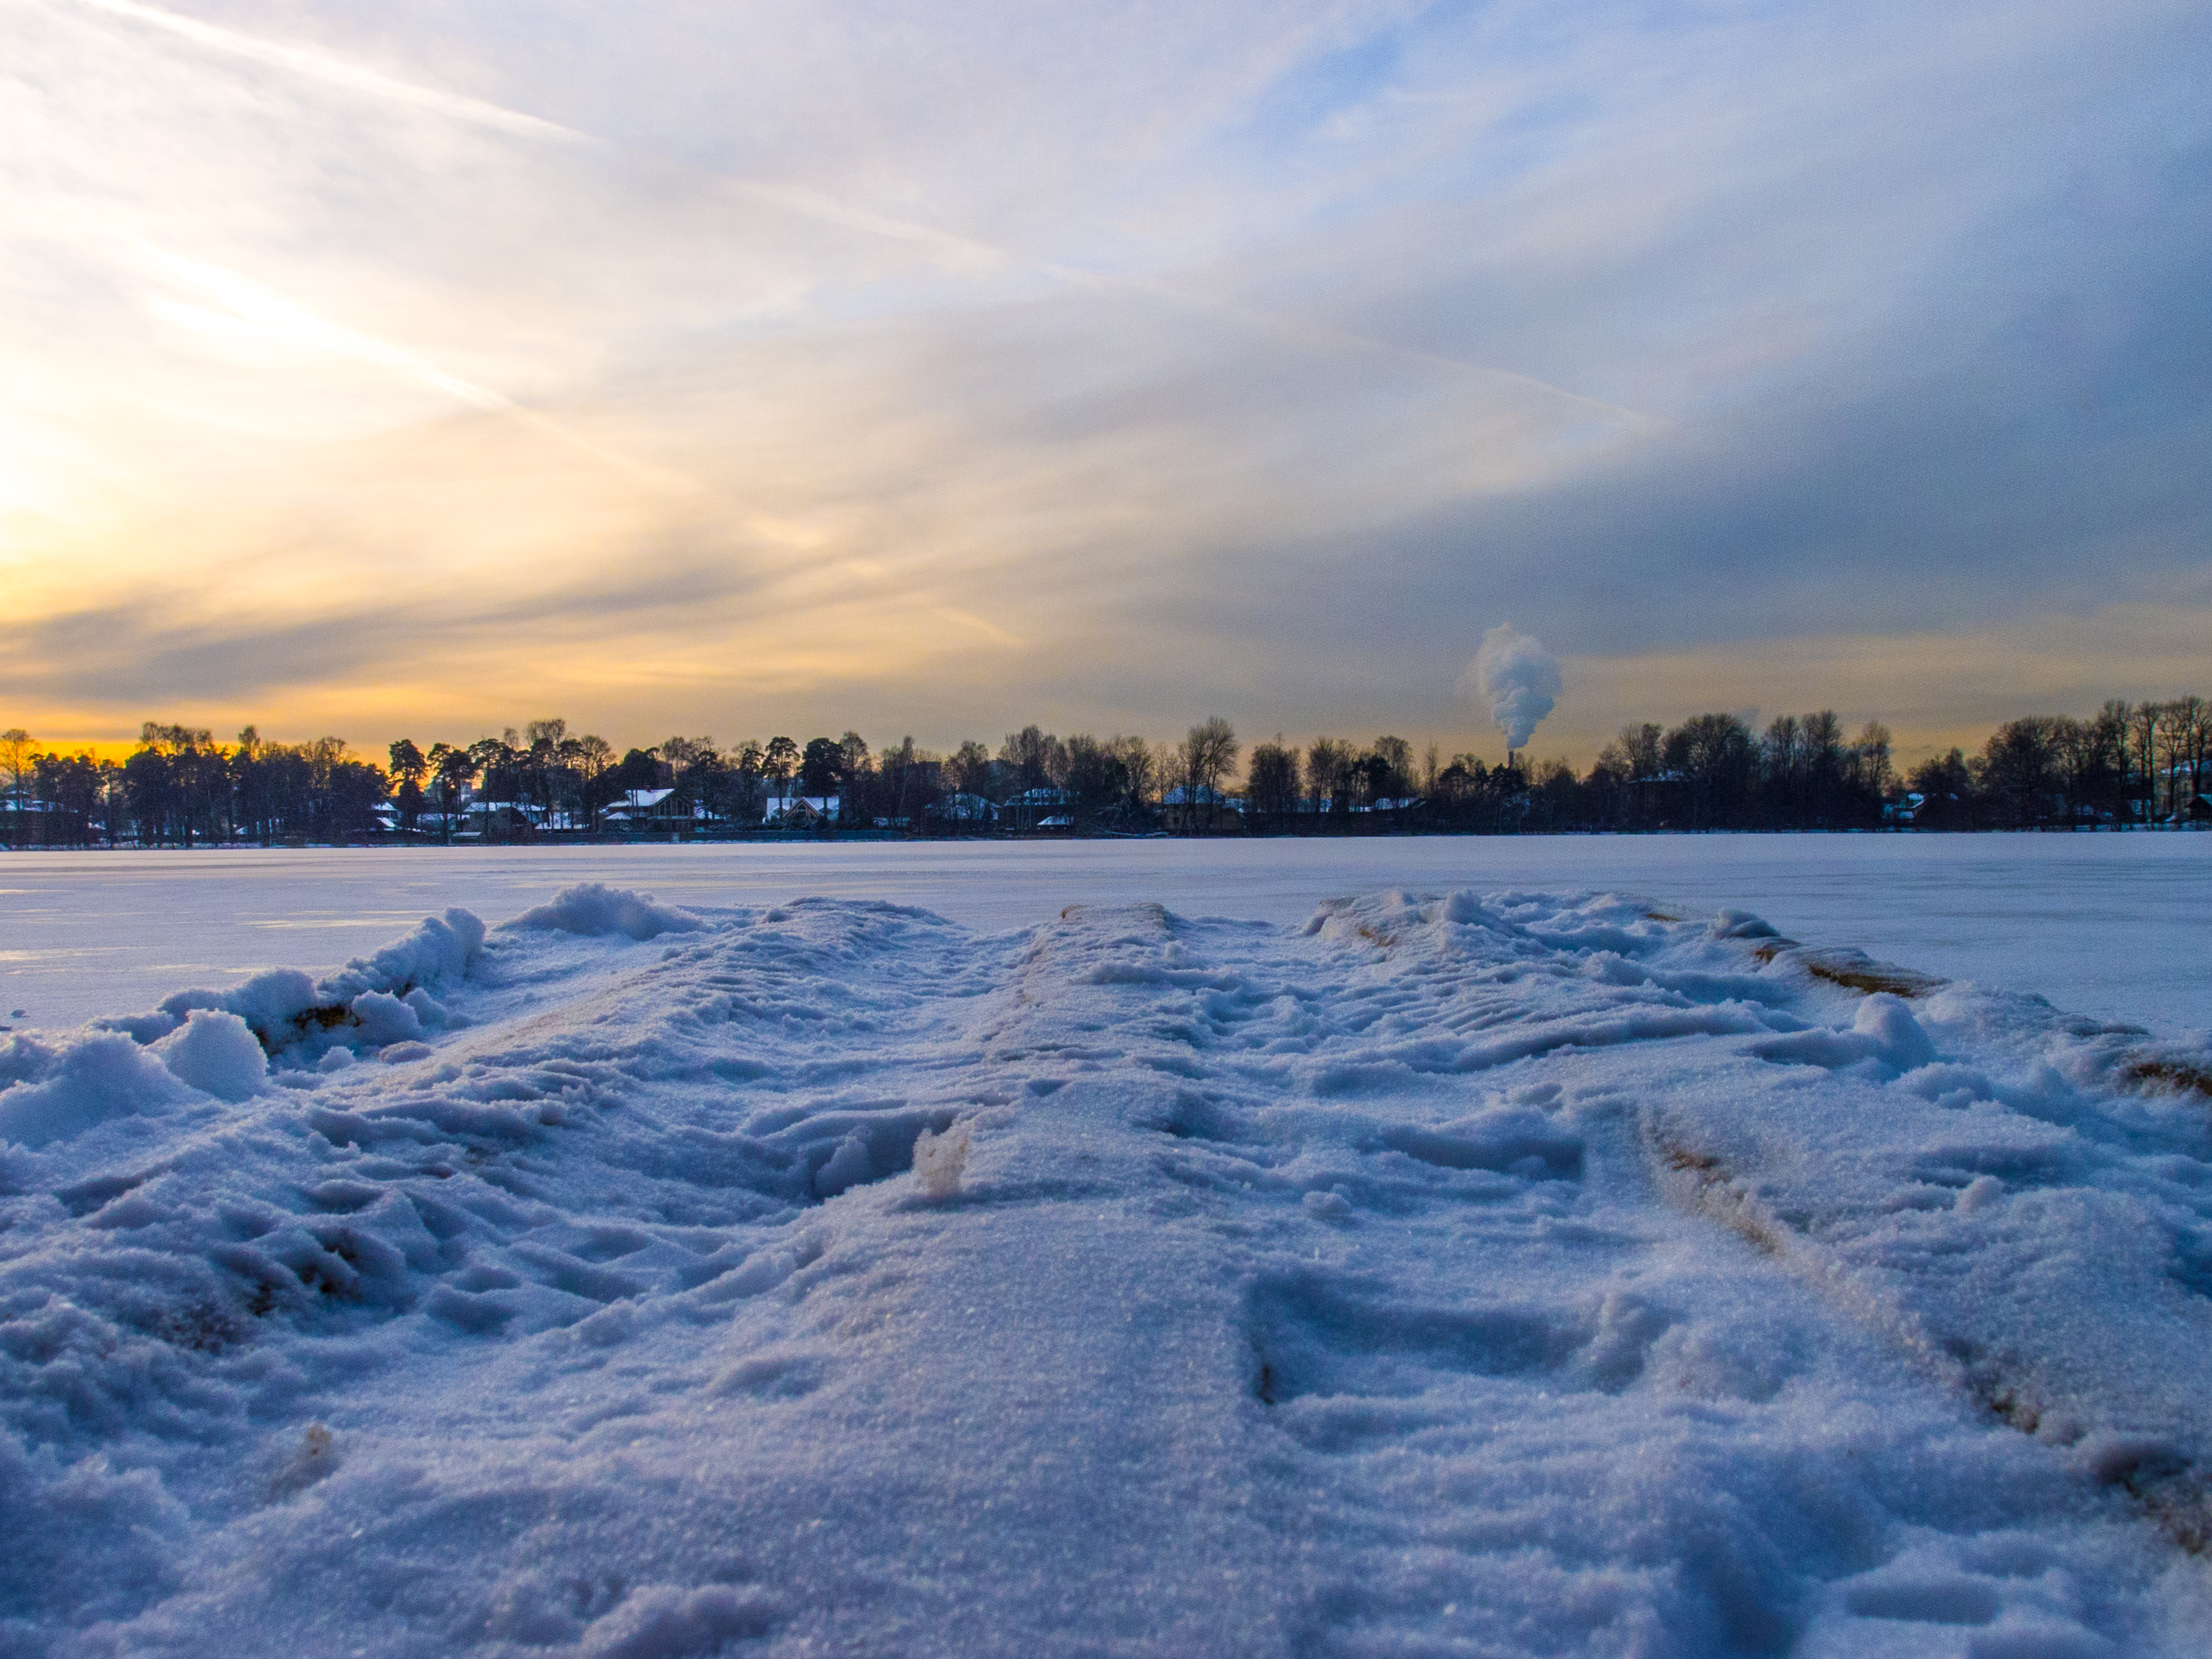
images, cloud, sky, atmosphere, natural landscape, plant, sunlight, snow, tree, cumulus, freezing, horizon, landscape, water, afterglow, sunrise, dusk, sunset, calm, frost, winter, meteorological phenomenon, wilderness, electric blue, evening, wave, dawn, city, ocean, reflection, road, wind, wind wave, hill, arctic, tundra, grassland, ice cap, sea, polar ice cap, ice, field, reservoir, grass